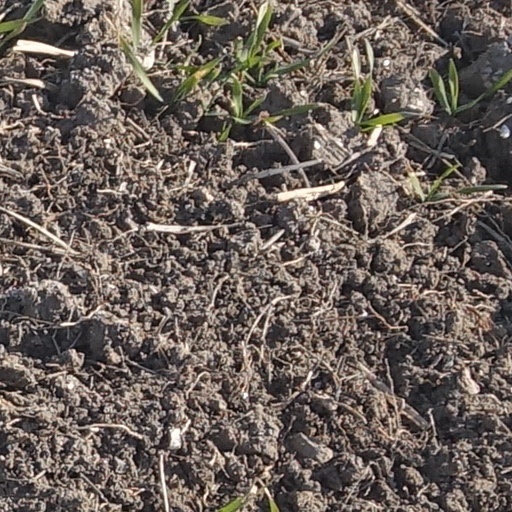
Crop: wheat